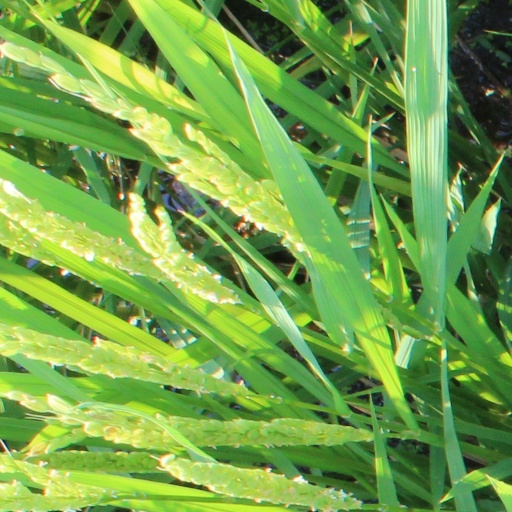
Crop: rice